Jole Bovio Marconi

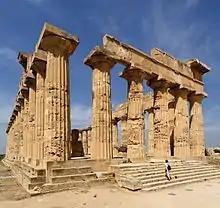
Temple E, Selinunte

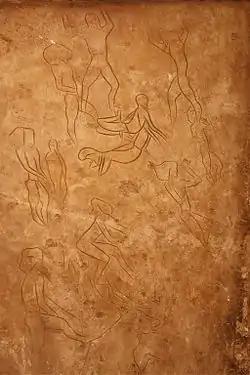
Paleolithic graffiti of Addaura

At the end of the war she was in charge of the museum's reconstruction and reorganization, so much so that if Antonio Salinas is the one who created the museum, Jole Bovio Marconi is considered the one who created it anew. She excavated and studied the Upper Paleolithic Grotta del Genovese on Levanzo in the Egadi Islands and Grotta dell'Addaura near Palermo (published in 1953). She was entrusted with the chair of prehistory at the University of Palermo, and she took charge of the restoration of the temple of Segesta. She planned and realized the anastylosis of Temple E in Selinunte. In 1963 she published the first paper on the late Neolithic to early Bronze Age Bell Beaker ware of Sicily, "Sulla diffusione del vaso campaniforme in Sicilia" ("Kokalos" 9, pp. 93–128). In recognition of this work, the archaeologists Jean Guilaine, Sebastiano Tusa, and Primo Veneroso dedicated to her memory the paper "La Sicile et l'Europe Campaniforme", with funds from the Collège de France. Later in 1996, ten years after her death, the leadership of the Regional Archeological Museum Antonio Salinas named the prehistoric wing of the museum after her.